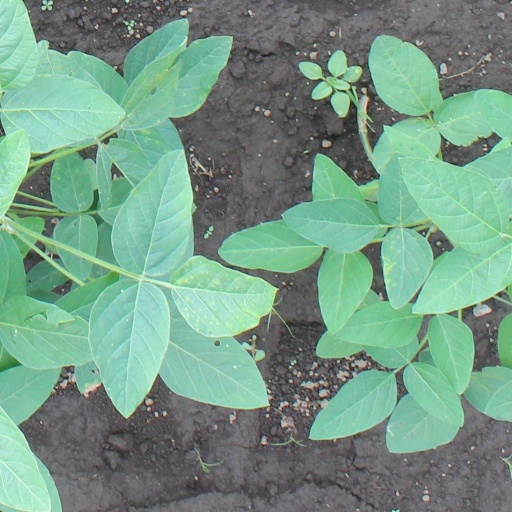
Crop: soybean